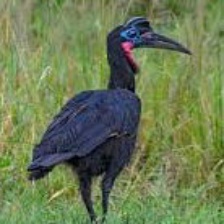
Species: ABYSSINIAN GROUND HORNBILL
Scientific name: BUCORVUS ABYSSINICUS
ImageNet parent category: hornbill